Great Orme

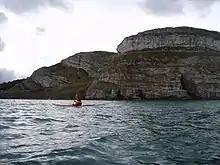
The limestone and dolomite cliffs of the Great Orme

Parts of the Great Orme are managed as a nature reserve by the Conwy County Borough Countryside Service. The area, which is long by wide, has a number of protective designations including Special Area of Conservation, Heritage Coast, Country Park, and Site of Special Scientific Interest. The local authority provides a warden service on the Great Orme that regularly patrols the special scientific and conservation areas. There are numerous maintained paths for walking to the summit; a section of the long-distance North Wales Path also crosses the headland. About half the Great Orme is in use as farmland, mostly for sheep grazing. In 2015, the National Trust purchased the summit's Parc Farm for £1million.